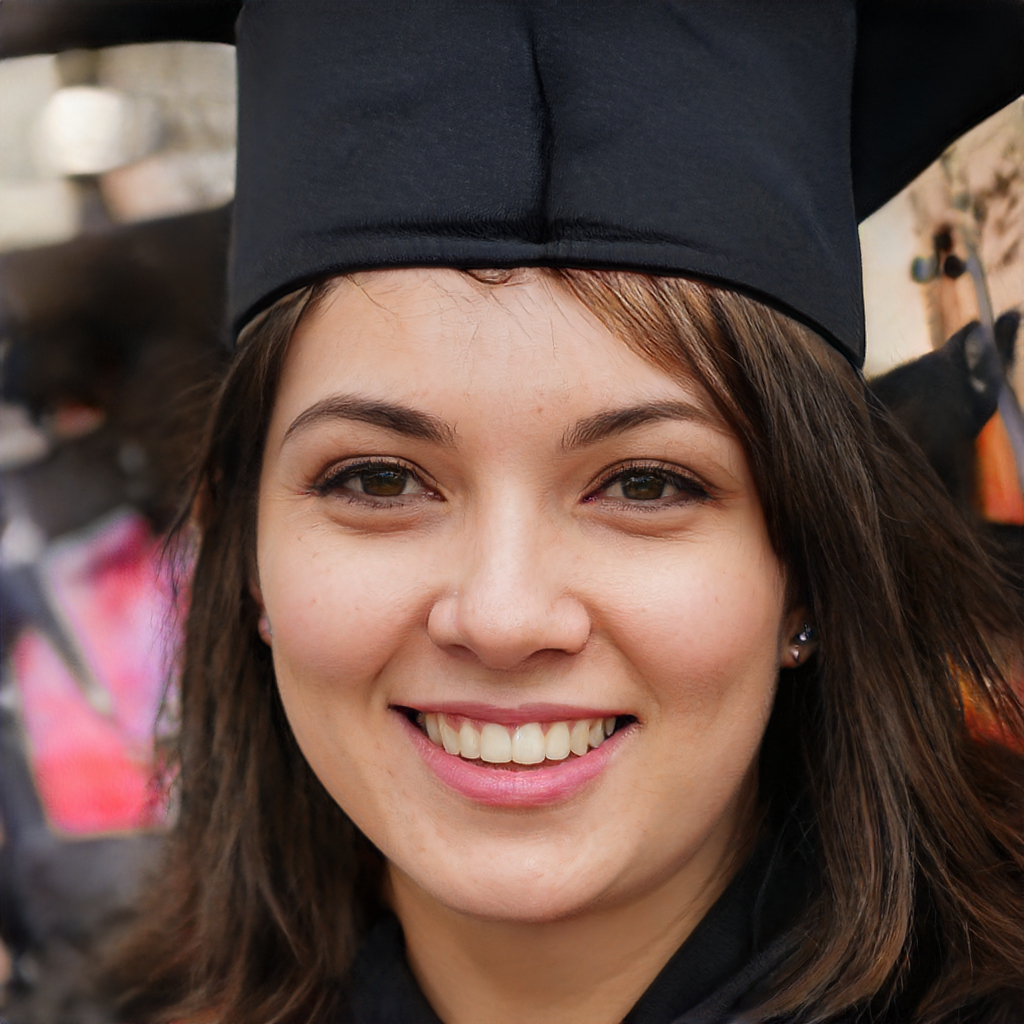
Label: Colored